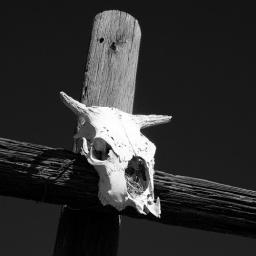
A sun bleached cow skull on a pole in Hackberry Arizona.